Devil's Sea

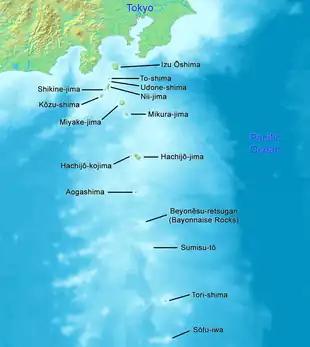
A map of the Izu Islands, the centre of the Devil's Sea legend.

The , also known as the Devil's triangle, the Dragon's Triangle, the Formosa Triangle and the Pacific Bermuda Triangle, is a region of the Pacific, south of Tokyo. The Devil's Sea is sometimes considered a paranormal location, though the veracity of these claims has been questioned.